Cardiac action potential

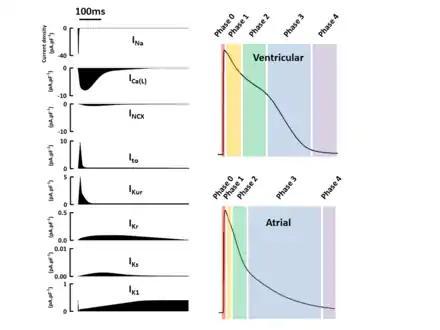
Action potentials recorded from sheep atrial and ventricular cardiomyocytes with phases shown. Ion currents approximate to ventricular action potential.

The standard model used to understand the cardiac action potential is that of the ventricular myocyte. Outlined below are the five phases of the ventricular myocyte action potential, with reference also to the SAN action potential.